List of islands of Wisconsin

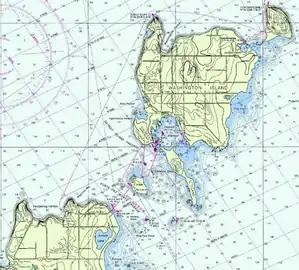
Washington and surrounding islands

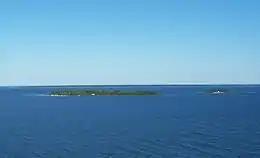
Strawberry Islands

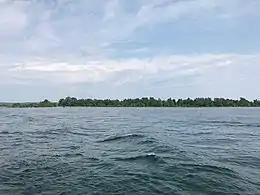
Detroit Island and Detroit Harbor

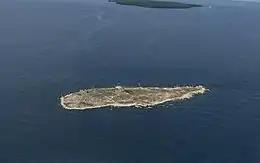
Pilot Island

Wisconsin's northernmost point is on Devils Island, part of the Apostle Islands in Lake Superior. It has a population of 302 as of the 2010 census. It can be reached by ferry and airplanes at Major Gilbert Field Airport. The Islands are part of the Apostle Islands National Lakeshore and are featured in Wisconsin's America the Beautiful quarter.